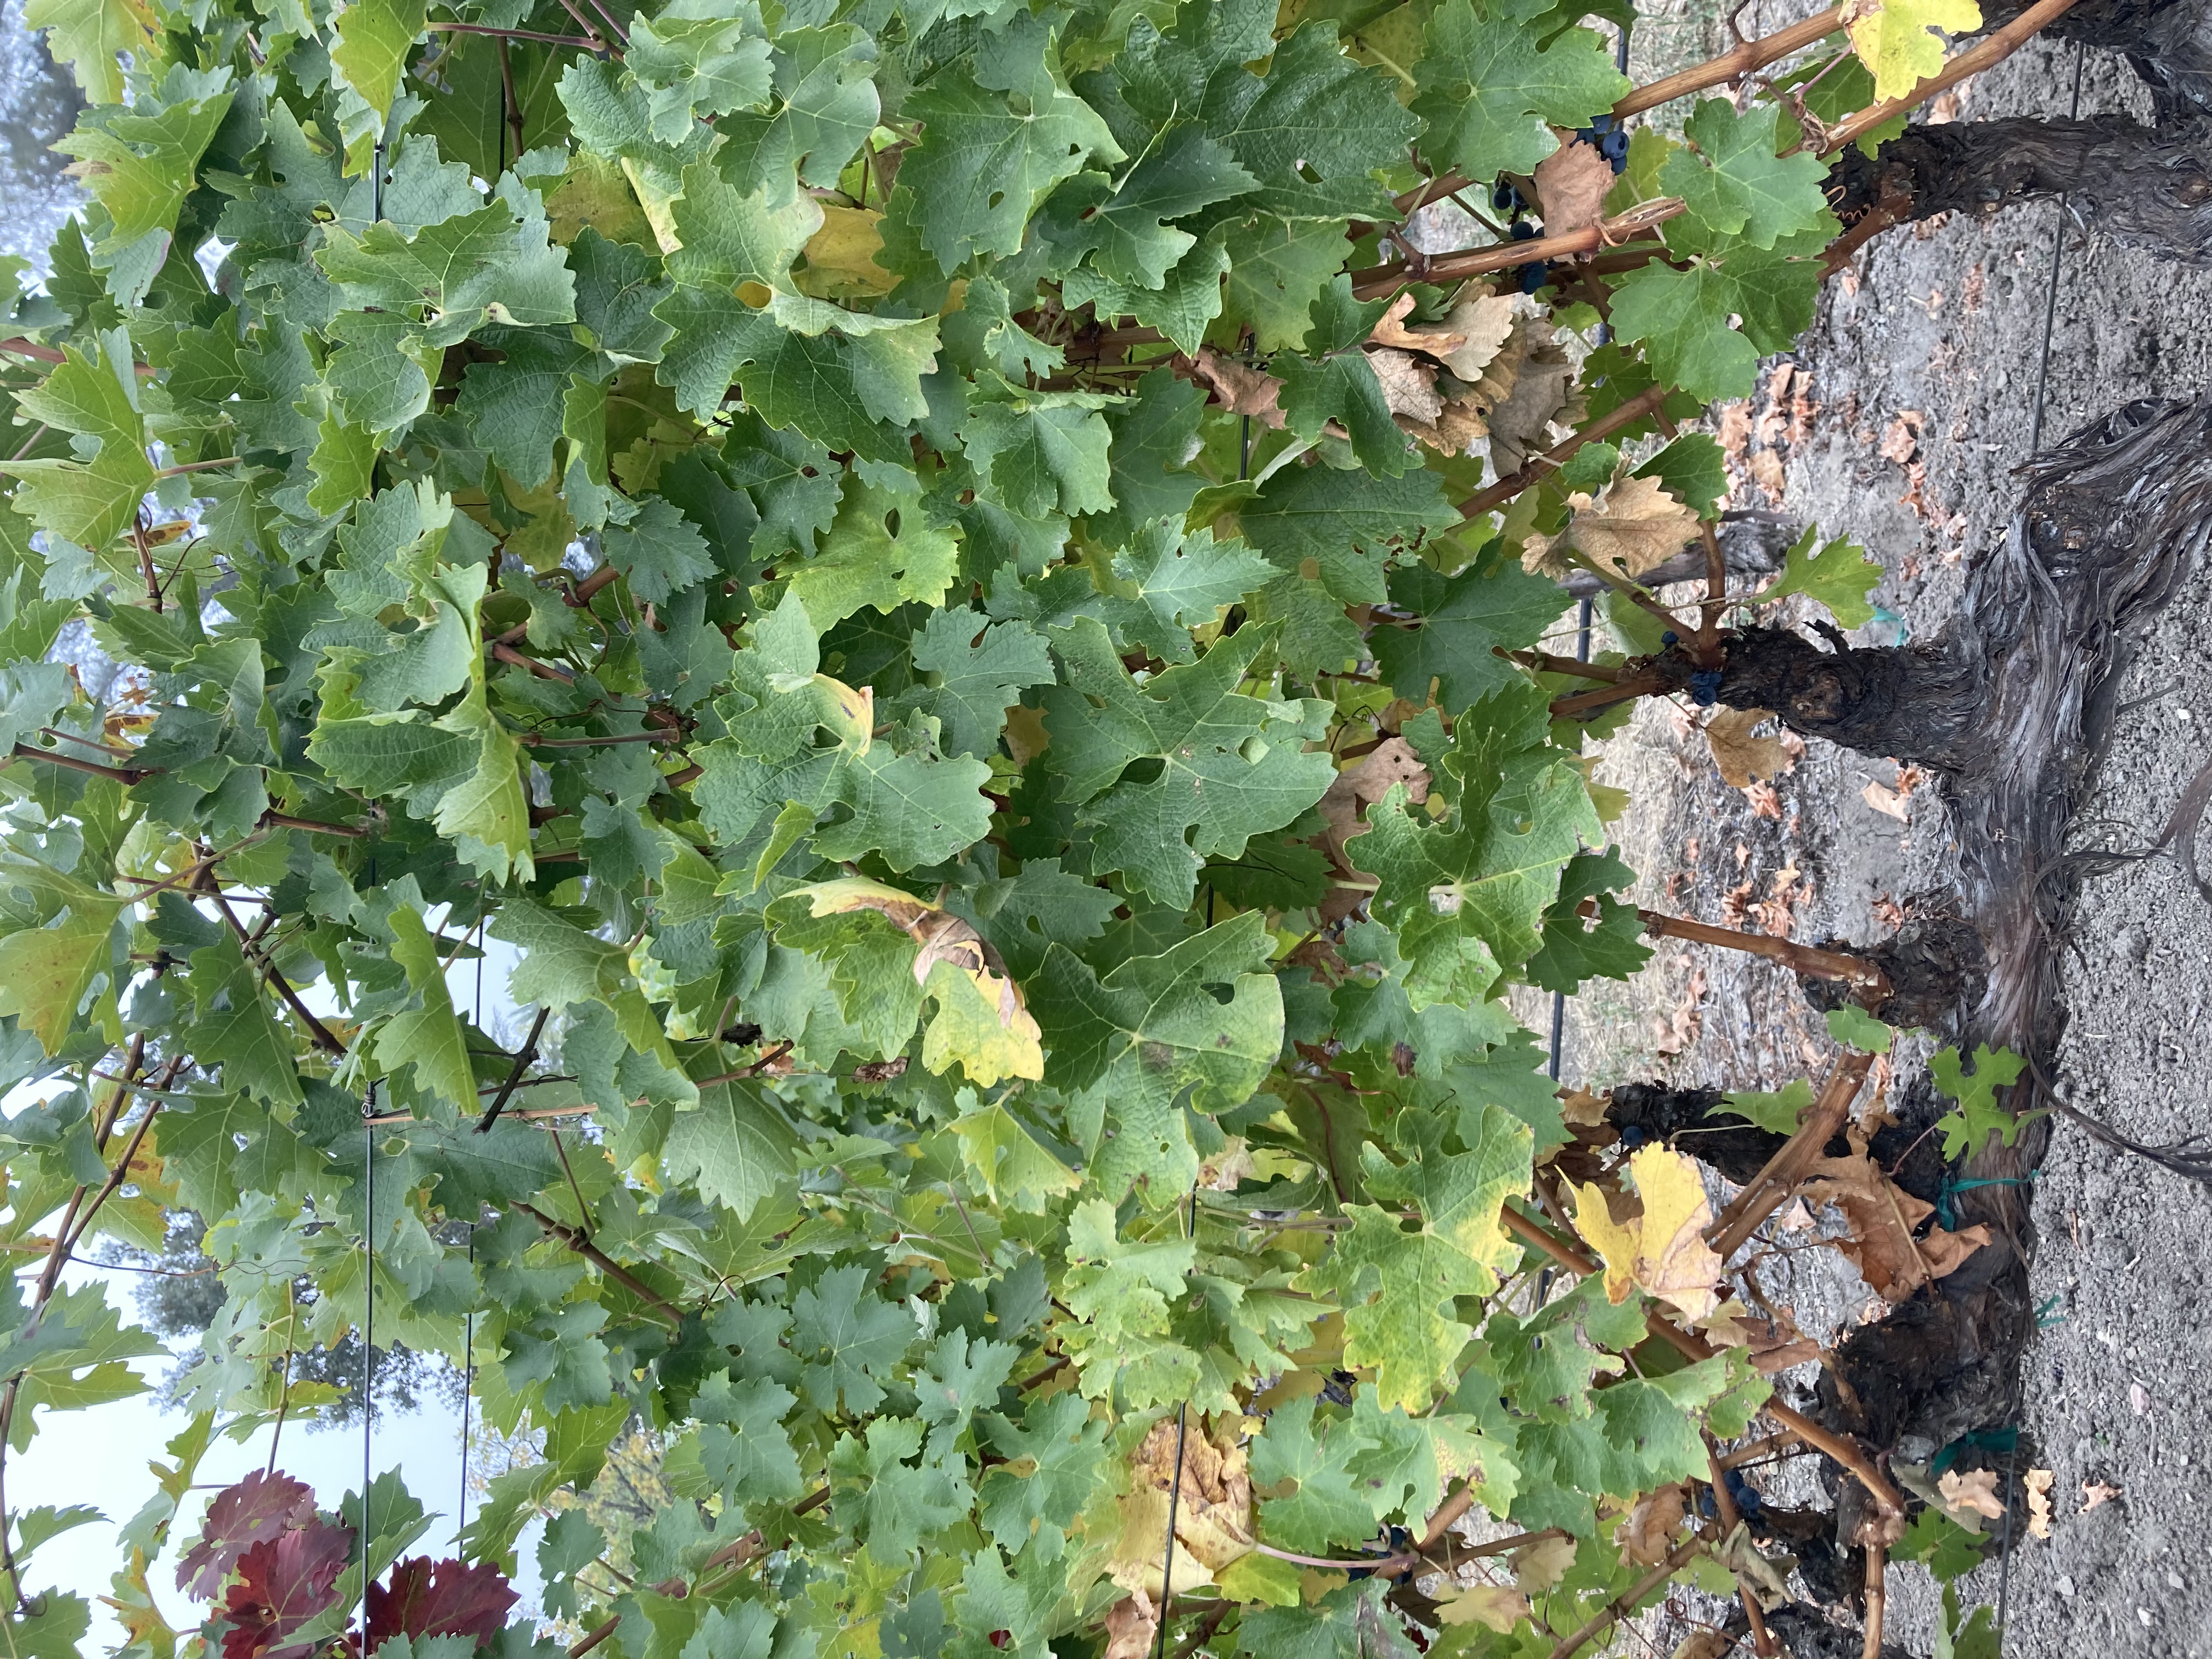
Label: No Virus